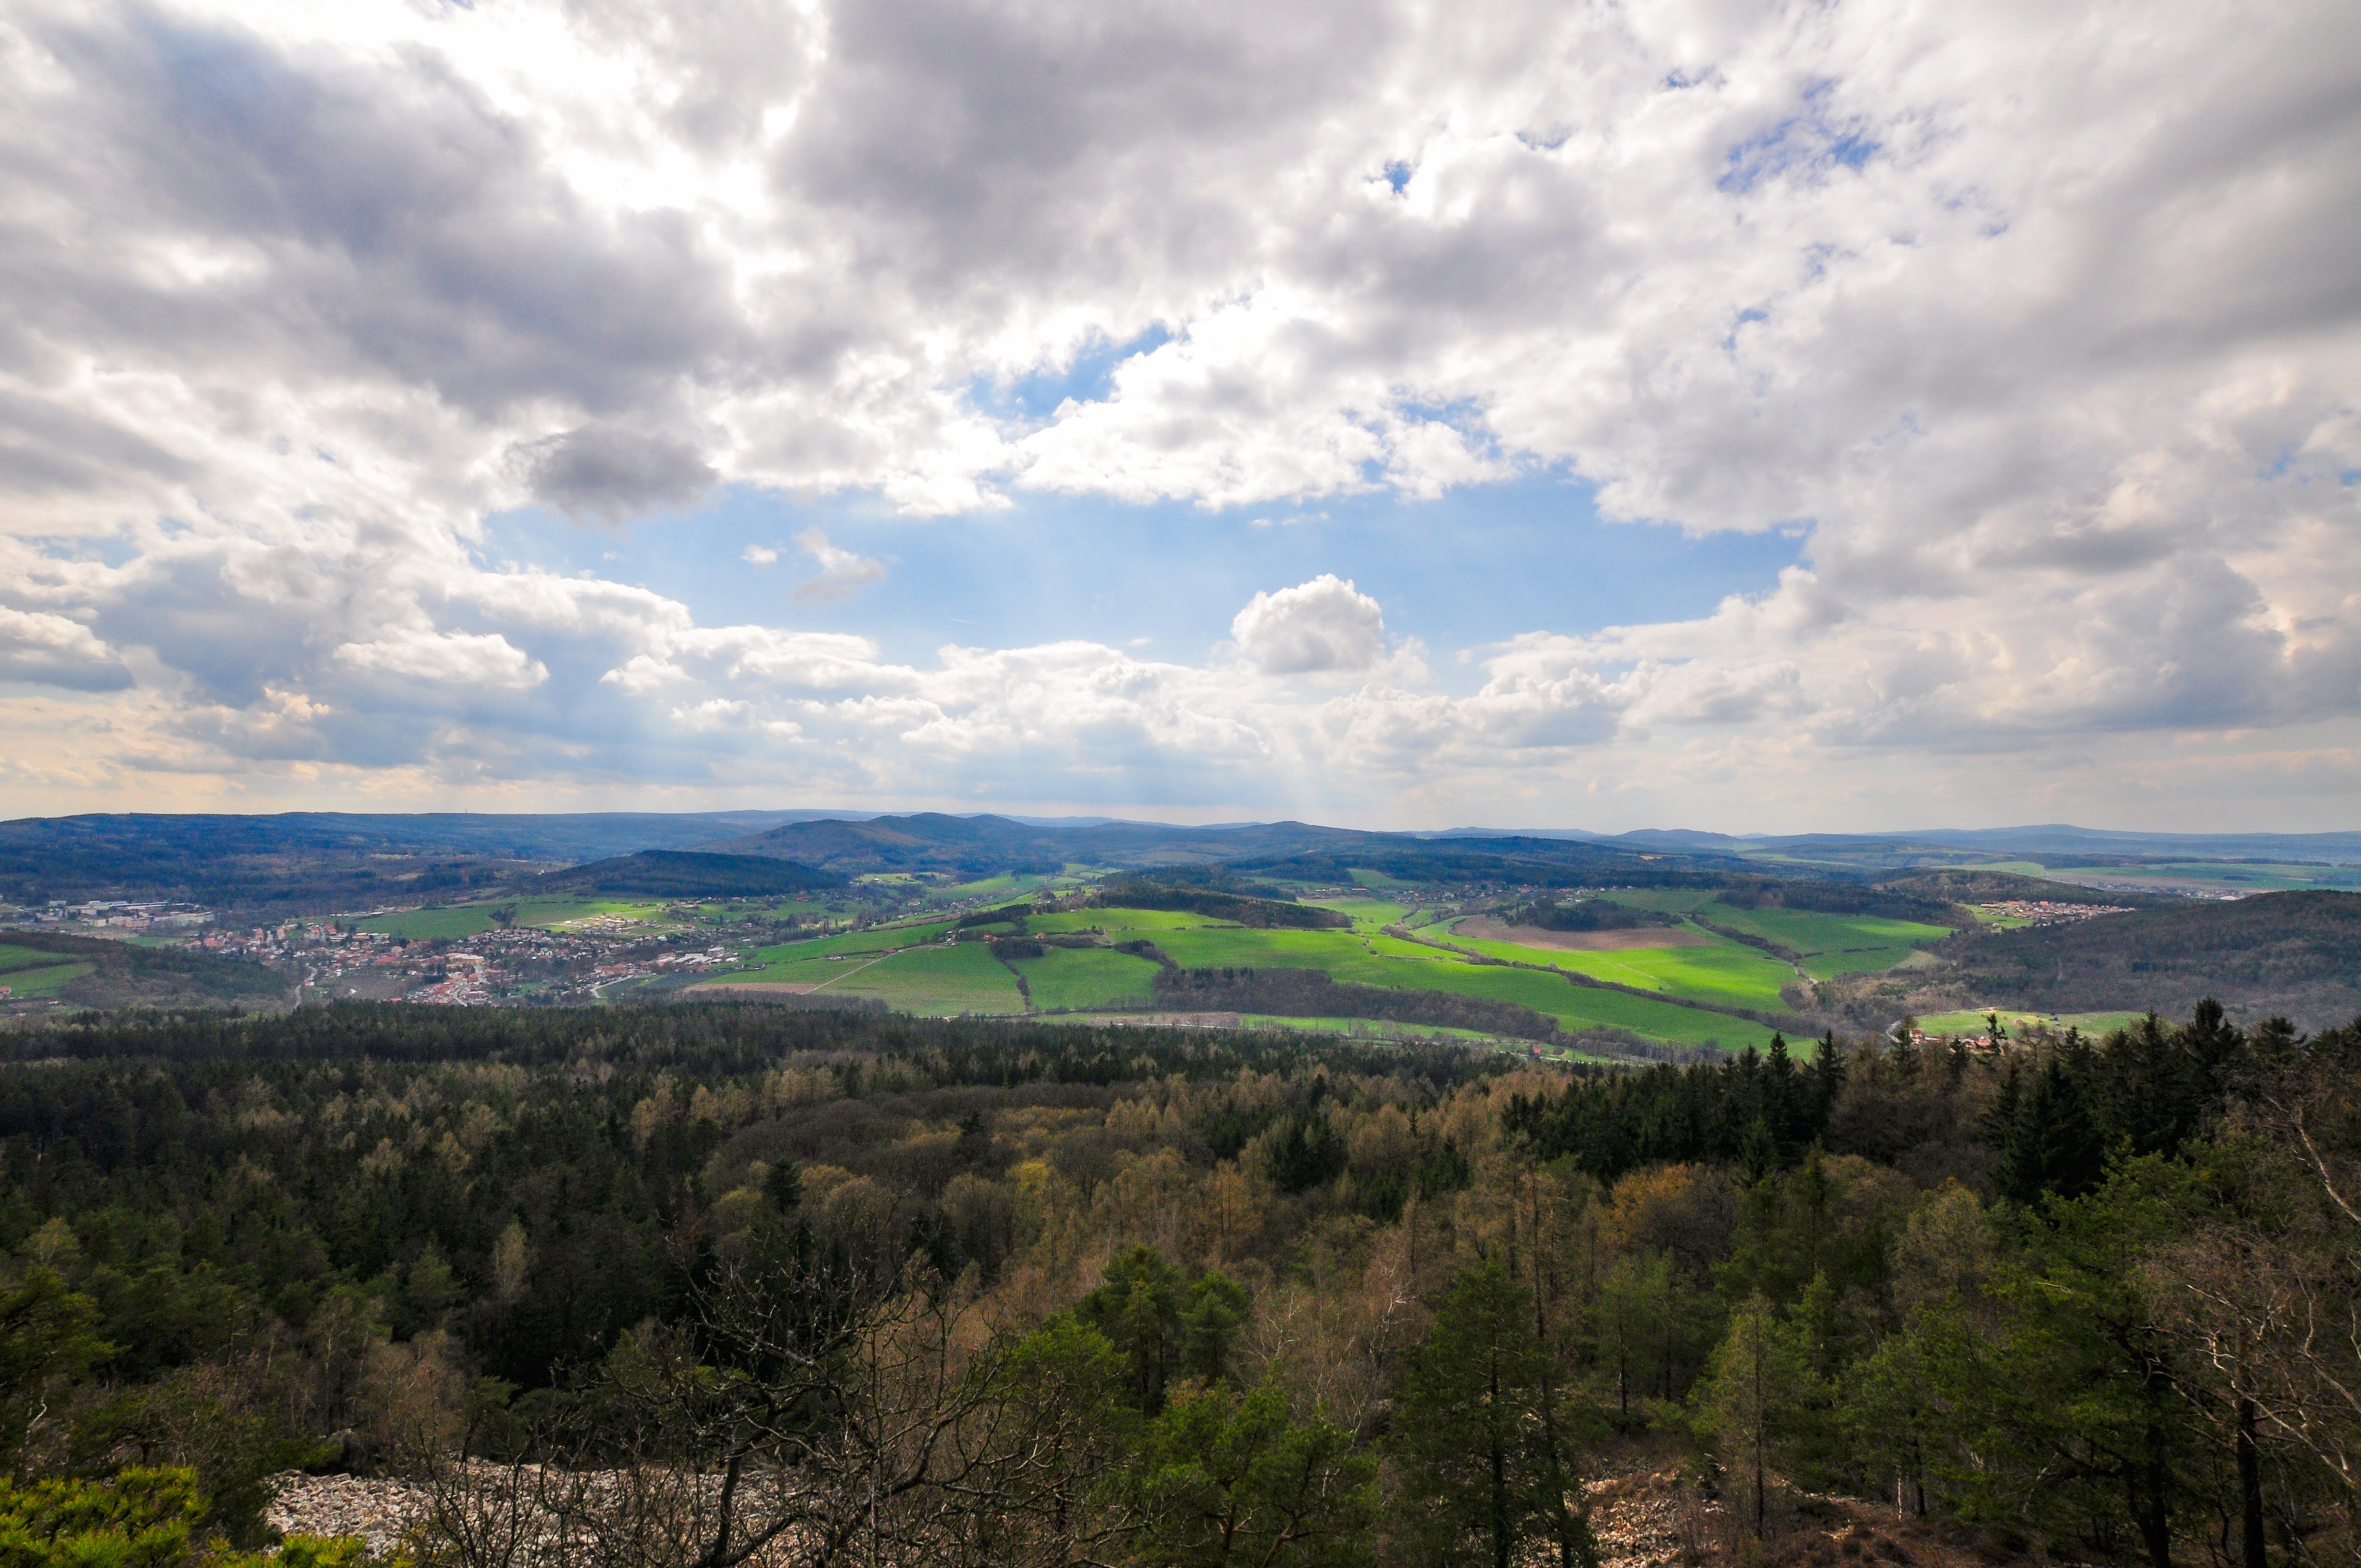
landscape, tree, nature, forest, grass, horizon, wilderness, mountain, cloud, sky, meadow, hill, view, valley, mountain range, ridge, plain, blue sky, clouds, grassland, forests, plateau, habitat, loch, region, rural area, landform, natural environment, geographical feature, mountainous landforms